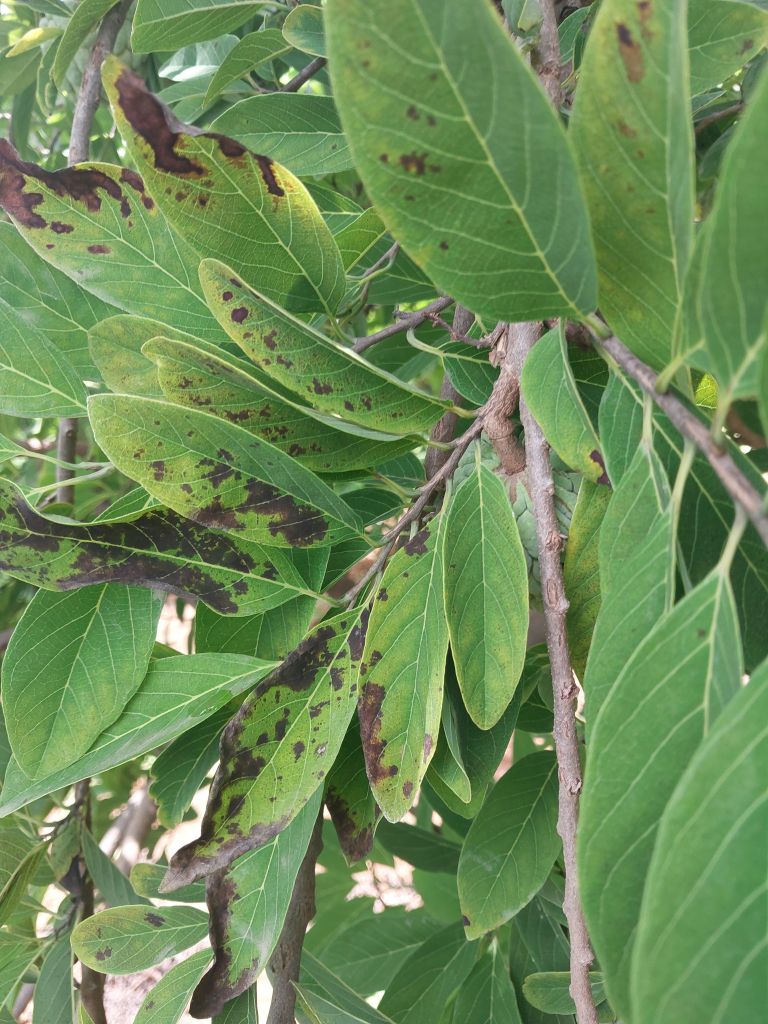
Disease label: Leaf spot on Leaves